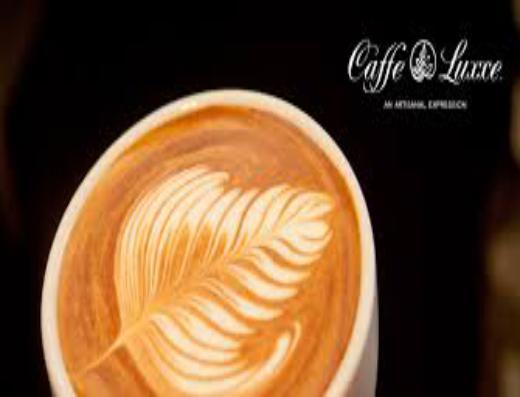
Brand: Caffe Luxxe
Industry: Food